Adolf Hitler

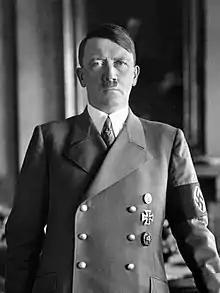
Hitler in 1938

Adolf Hitler (20 April 1889 – 30 April 1945) was an Austrian-born German politician who was the dictator of Germany during the Nazi period from 1933 until his suicide in 1945. He rose to power as the leader of the Nazi Party, becoming the chancellor in 1933 and then taking the title of in 1934. His invasion of Poland on 1 September 1939 marked the start of the Second World War. He was closely involved in military operations throughout the war and was central to the perpetration of the Holocaust: the genocide of about six million Jews and millions of other victims.